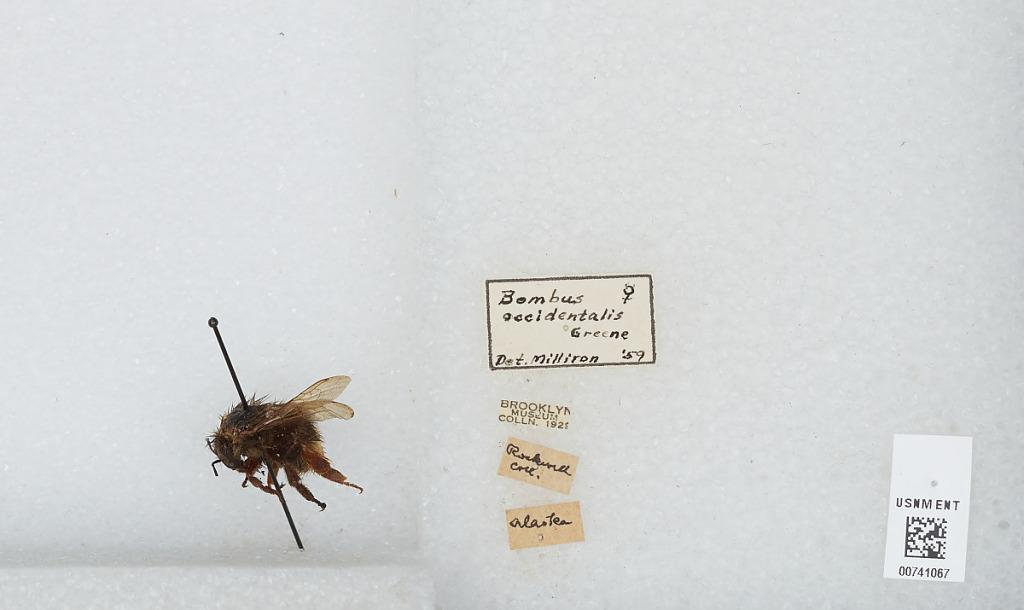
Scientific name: Bombus (Bombus) occidentalis Greene
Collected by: Rockwell
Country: United States
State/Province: Alaska
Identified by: Milliron